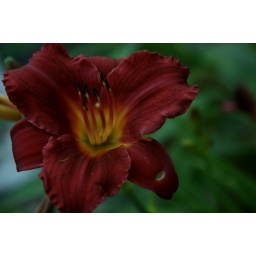
Taken at our wild flower garden at our mountain house on Jonas Ridge near Newland, NC.